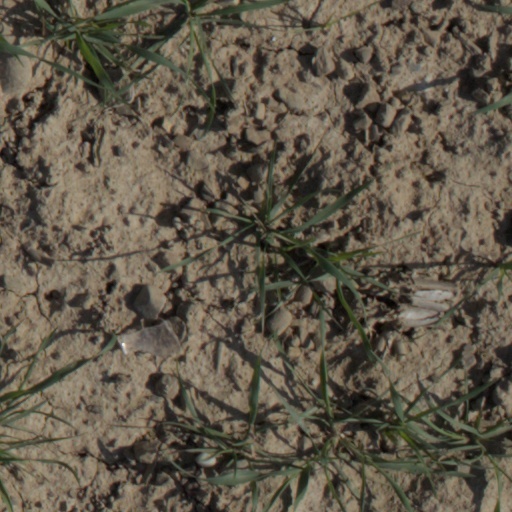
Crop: wheat